Underground Railroad

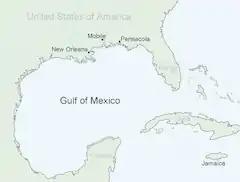
Enslaved people in the United States departed off the Southern Florida coast in boats and escaped to the Bahamas.

Thousands of freedom seekers traveled along a network from the southern United States to Texas and ultimately Mexico. Southern enslaved people generally traveled across "unforgiving country" on foot or horseback while pursued by lawmen and slave hunters. Some stowed away on ferries bound for a Mexican port from New Orleans, Louisiana and Galveston, Texas. There were some who transported cotton to Brownsville, Texas on wagons and then crossed into Mexico at Matamoros.